The Burren

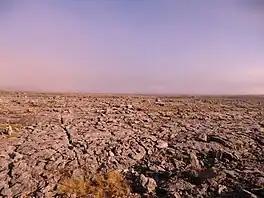
Karst landscape of the Burren

Glaciation during the late Quaternary period (beginning c. one million years ago) facilitated greater denudation. Glaciers expanded and retreated over the region several times. Of the last two periods the first was the more pronounced, covering the whole of the Burren. The last advance of the ice cover was more limited, affecting only the eastern Burren.